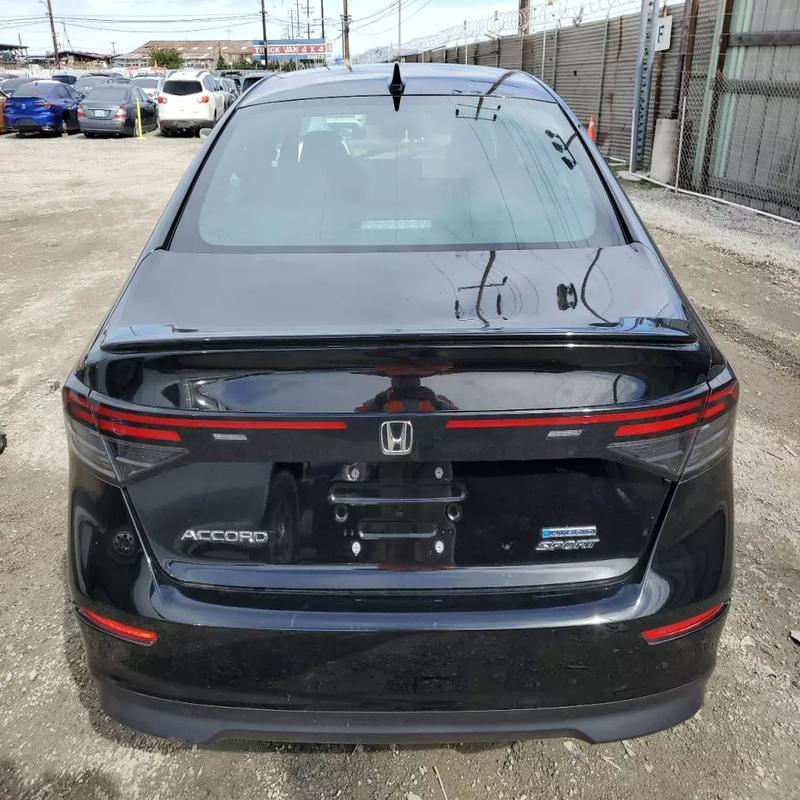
Aucun dommage détecté.
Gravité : aucun